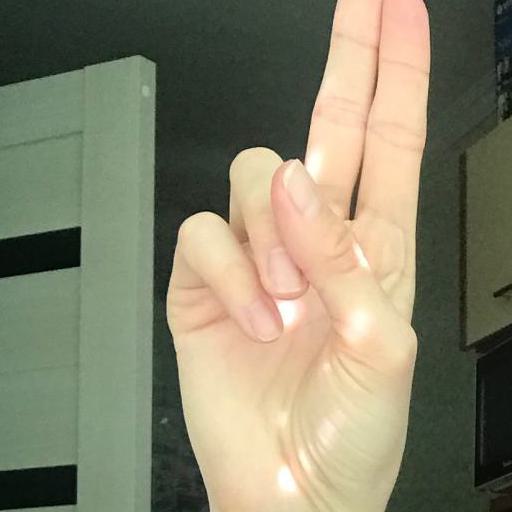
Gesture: two_up